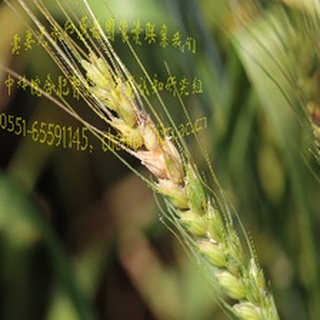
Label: wheat_fusarium_head_blight